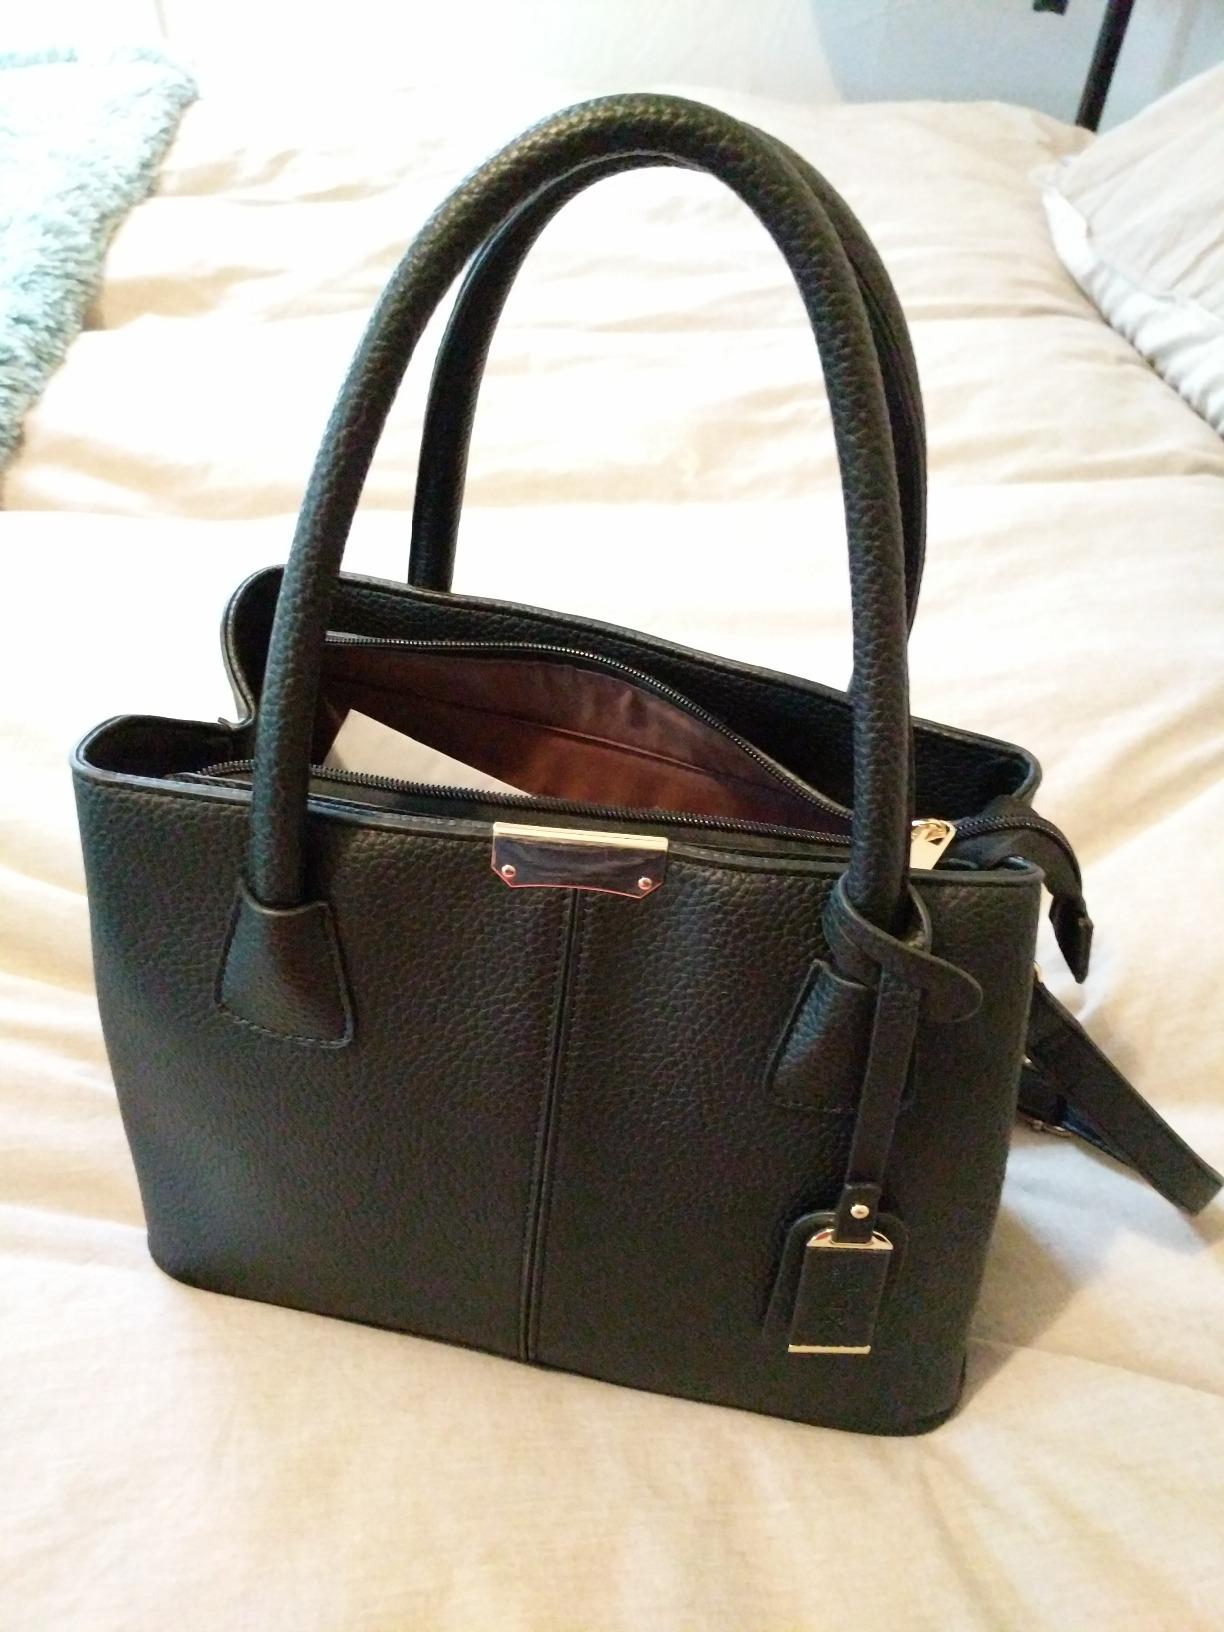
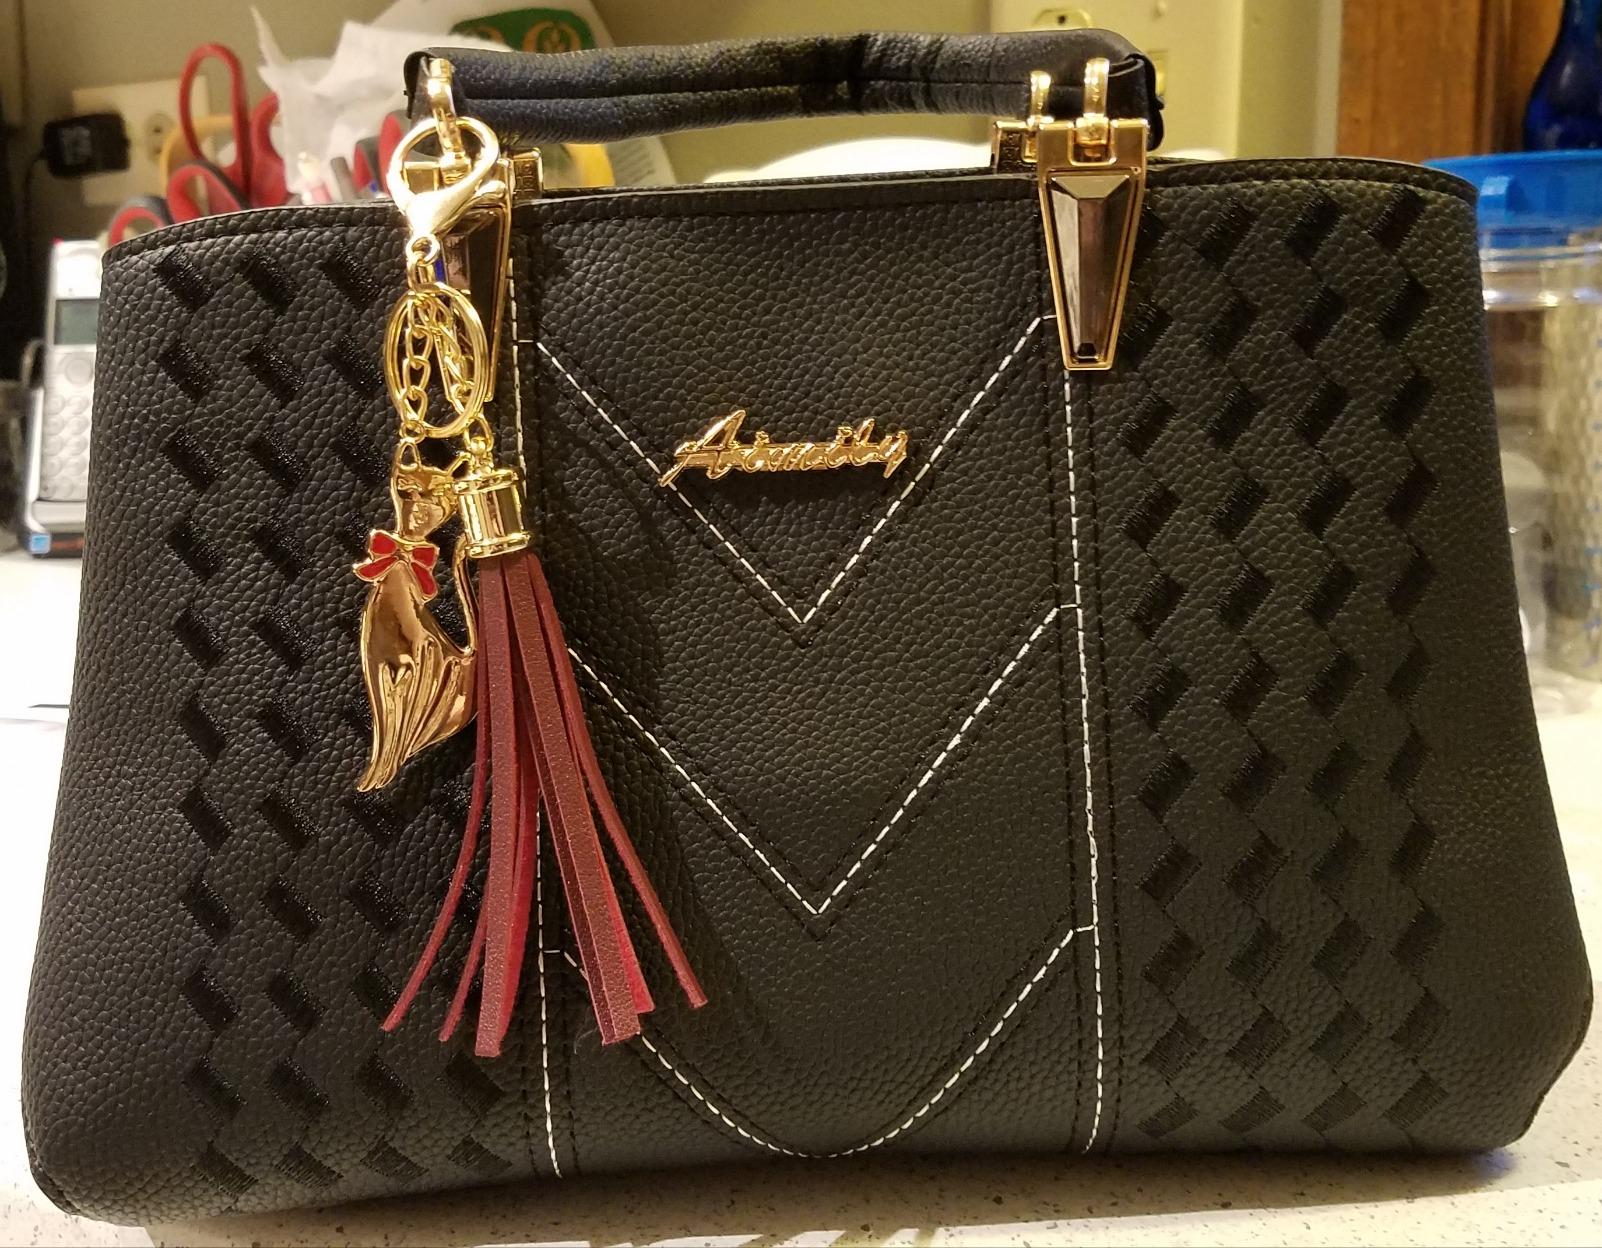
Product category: accessories_handbag
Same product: no